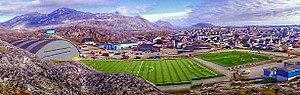
Le stade de Nuuk est un stade multi-usage situé à Nuuk, capitale du Groenland. Il est actuellement utilisé pour les parties de football et est géré par la Fédération du Groenland de football. Le stade a une capacité de 2 000 places.